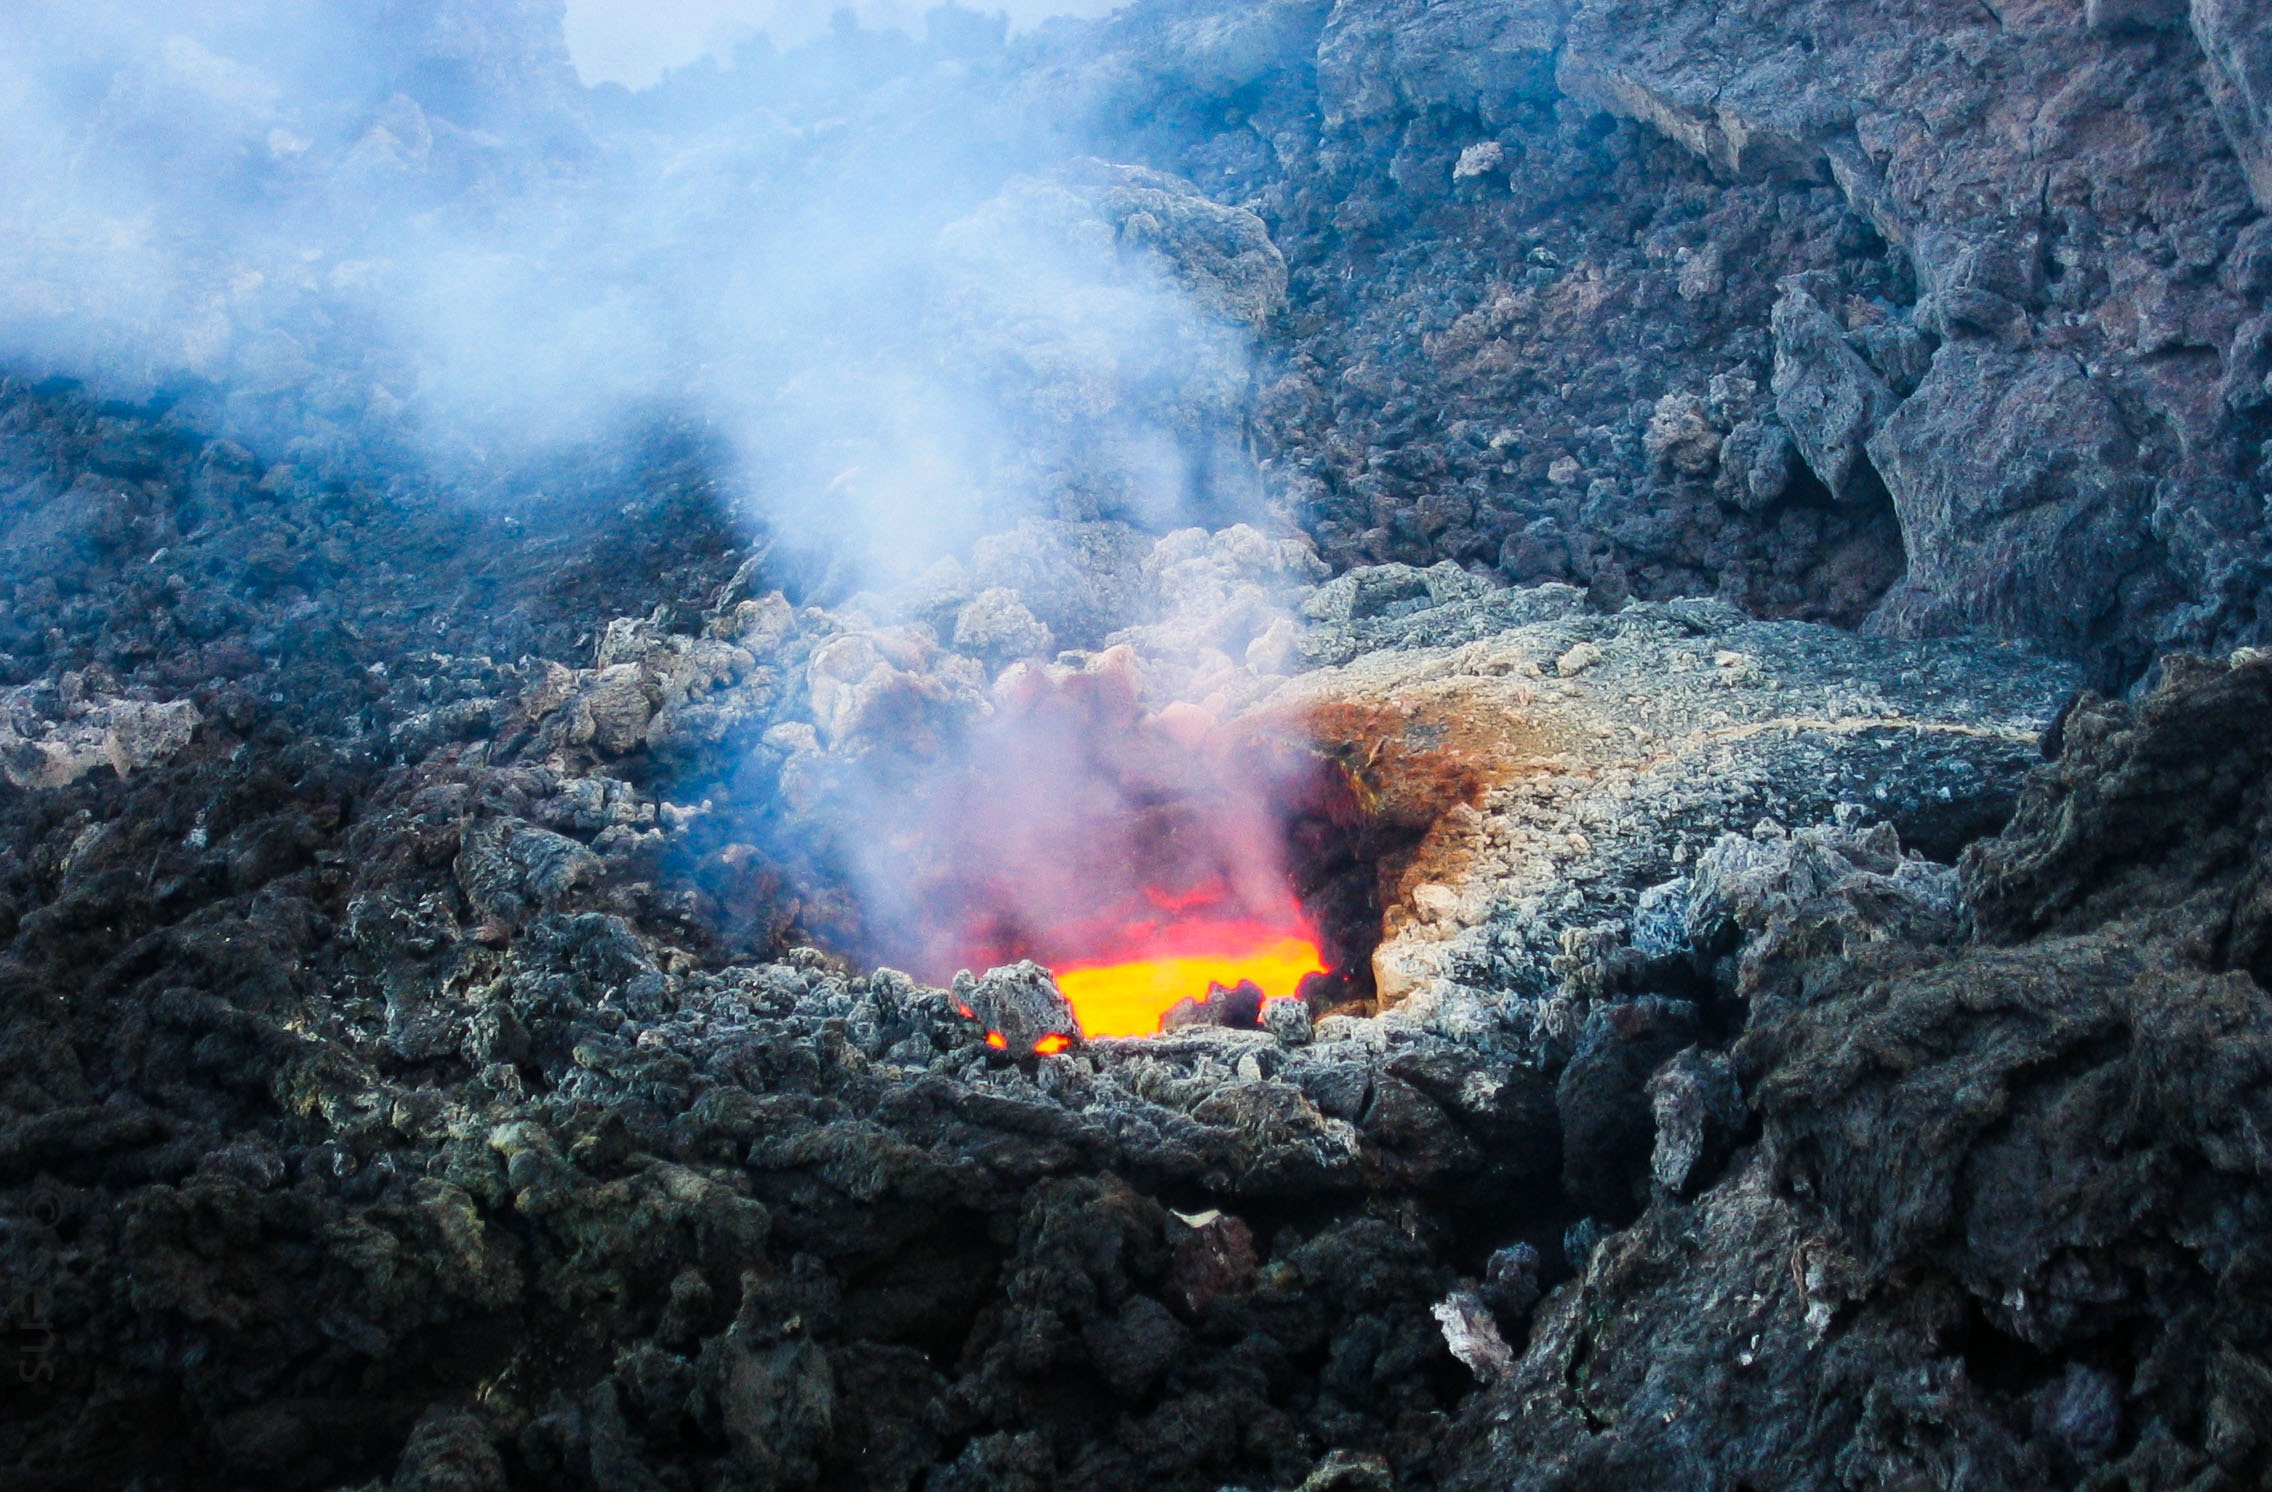
rock, mountain, hole, smoke, volcano, italy, extreme sport, geology, lava, roche, sicily, etna, sulphur, landform, geographical feature, geological phenomenon, volcanic landform, etna volcano, cold lava